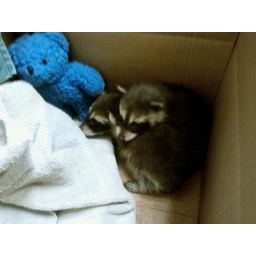
Baby raccoons that someone left in a box by the side door at work